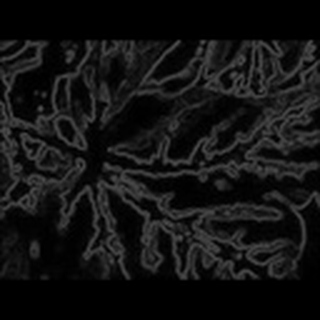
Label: cotton_bacterial_blight